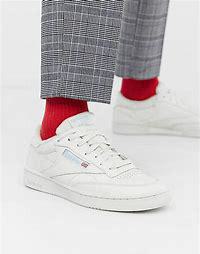
Brand: Reebok
Model: Club C 85 Mu